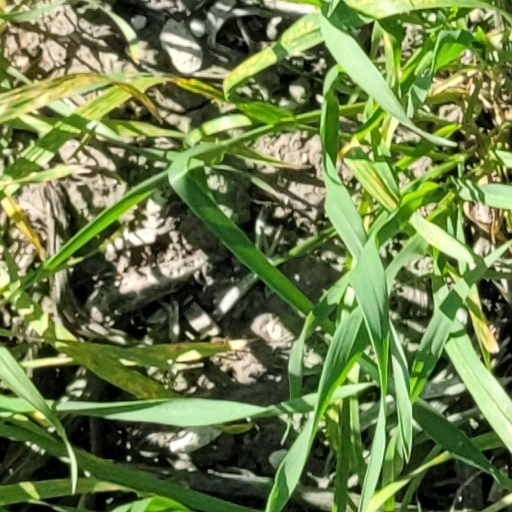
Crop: wheat